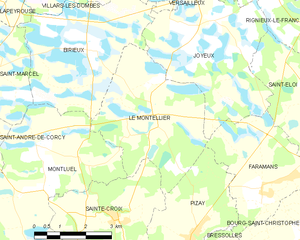
Carte des communes françaises: Le Montellier